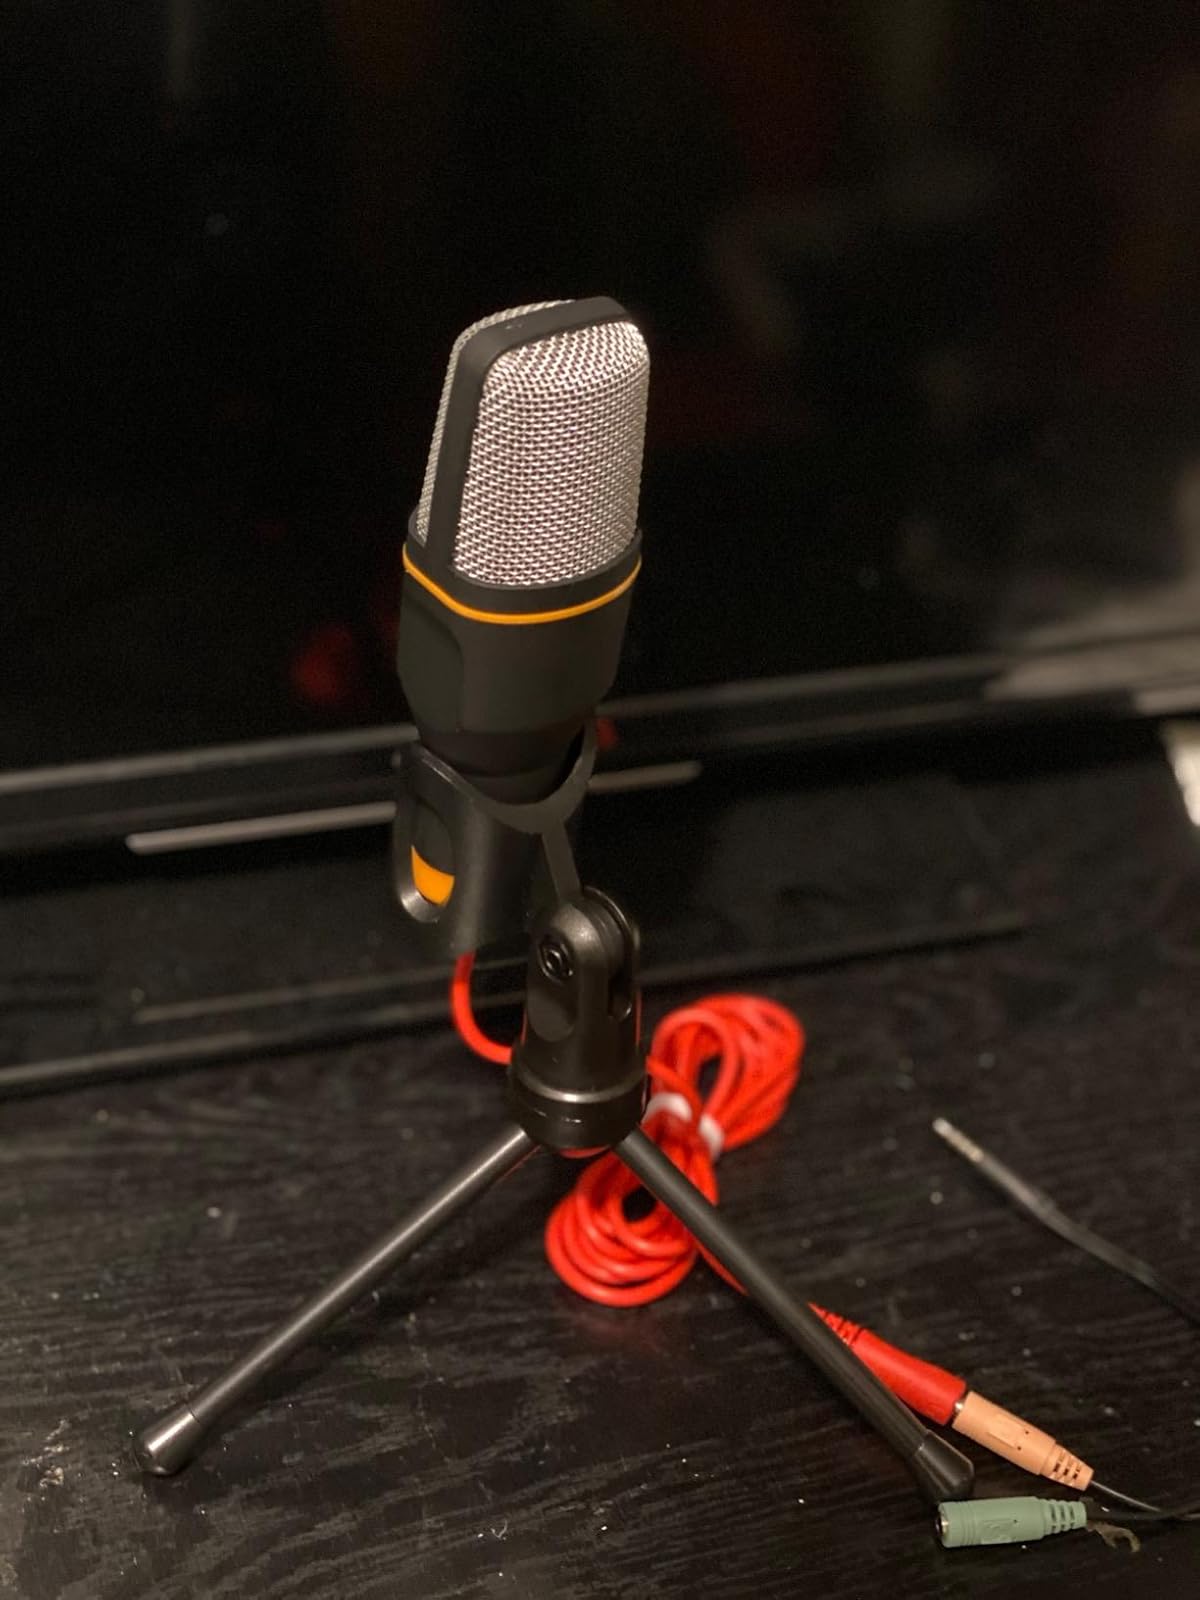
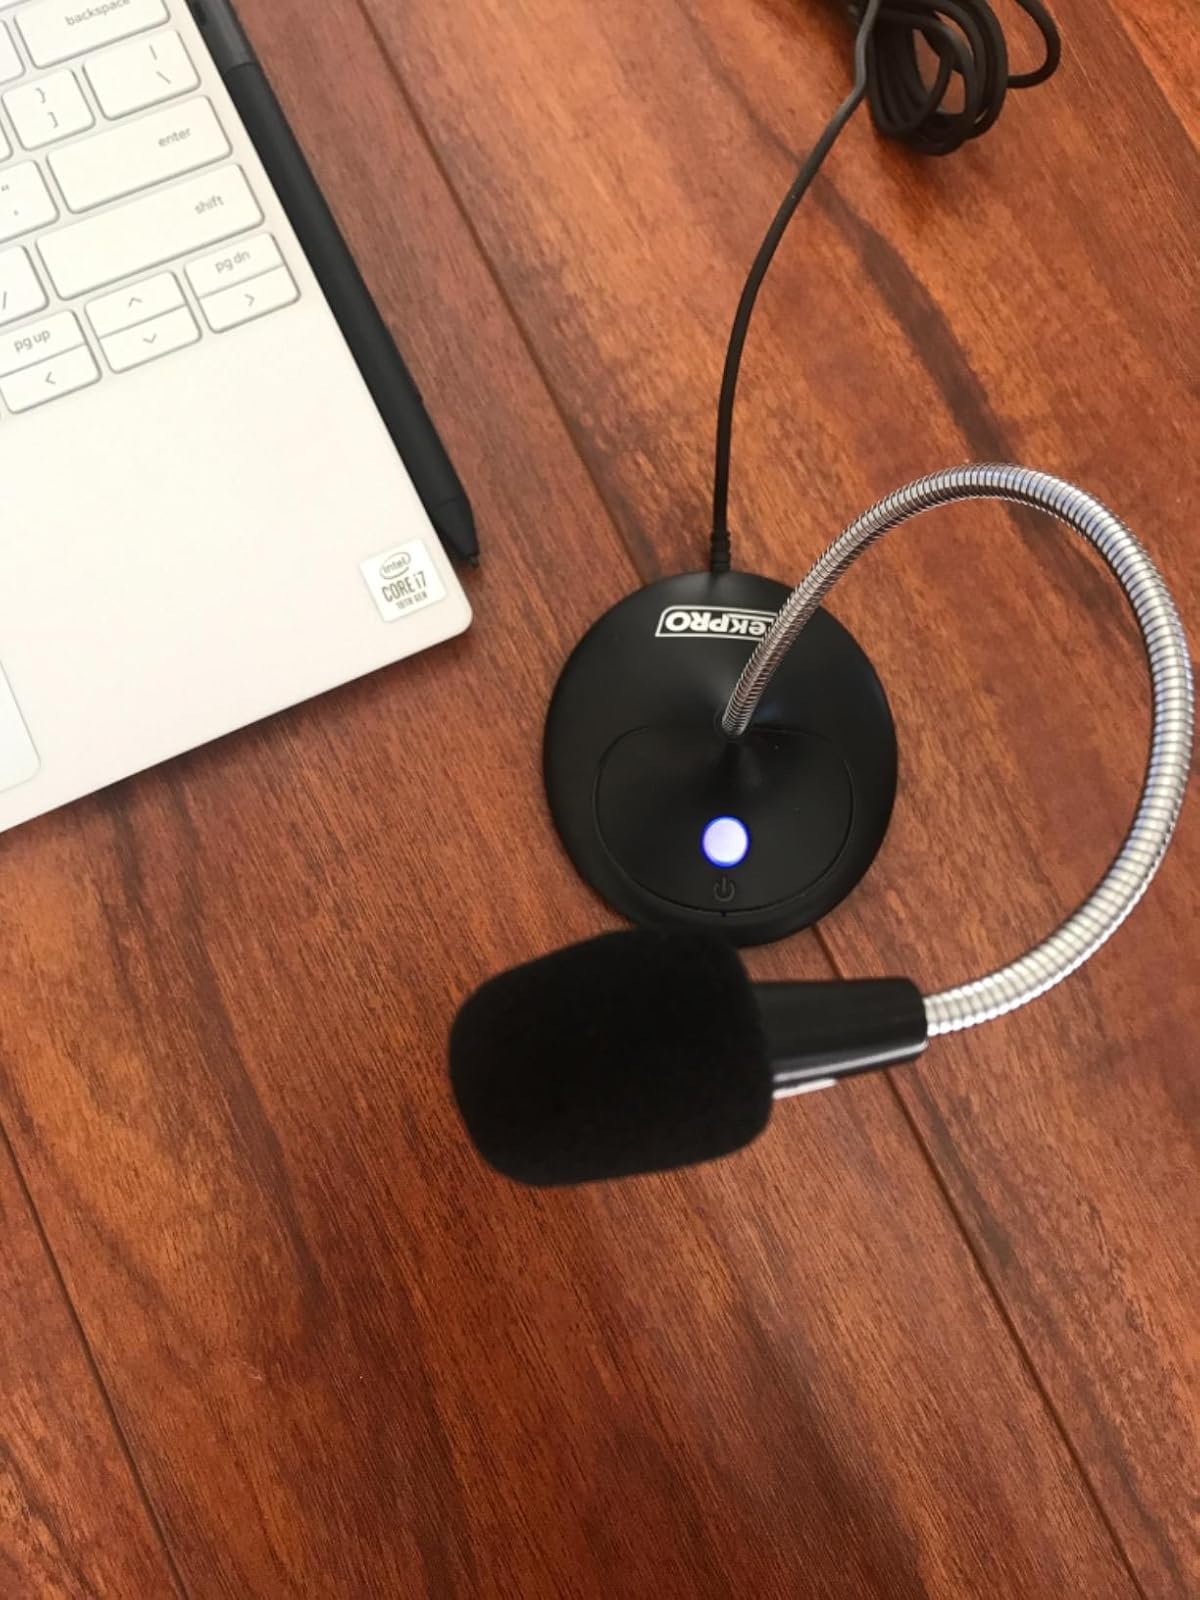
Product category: microphone
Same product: no